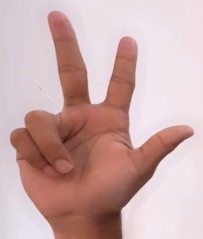
ASL sign: 3